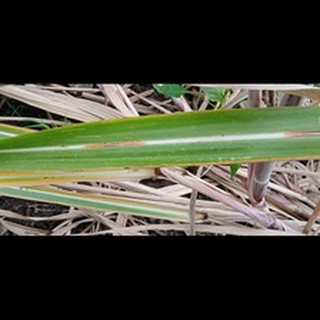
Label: sugarcane_red_rot